Swedish intervention in the Thirty Years' War

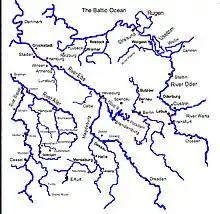
A map of Germany with a focus on the Elbe

However, a turn of events took place that would aide the Swedish further. A congress had been in session at Ratisbon for the last six months, and one of the consequences of this Congress was that Wallenstein was dismissed. Many of the potentates in Germany were prejudiced against him, because of the license he allowed his troops in their dominions. There was a personal rivalry between him and the Elector of Bavaria which also contributed to this. One historian says, "The anxiety with which Wallenstein's enemies pressed for his dismissal, ought to have convinced the emperor of the importance of his services... many armies could not compensate for the loss of this individual". However, despite the unprecedented victories that Wallenstien had brought him, and his virtually unassailable position, he was politically vulnerable and needed to appease the German princes pressing him for Wallenstein's dismissal. The Emperor's son, Ferdinand, had already secured election to the Kingdom of Hungary, and was in the middle of the procedures around securing his election as the next Holy Roman Emperor. The Catholic and Protestant princes (and specifically electors) were unanimous in their outrage and exacerbation with Wallenstein and his mercenary army, and were in a position to leverage the Emperor's action in a material way. Maximilian's support for his son's election, was critical, so Wallenstein had to be abandoned for the sake of assuring his son's succession.